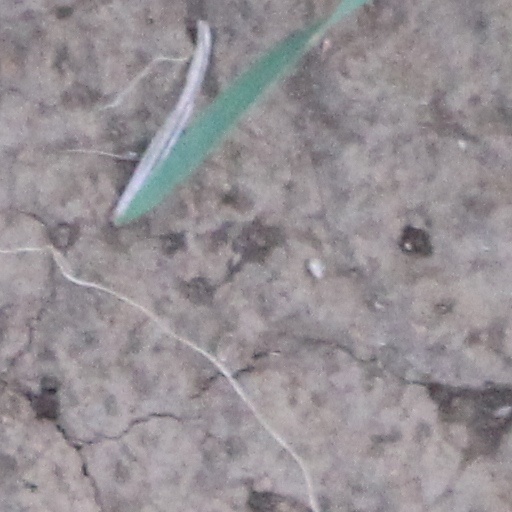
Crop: wheat